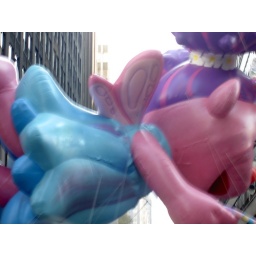
a fairy-in-training who first appeared in the 37th season of the children's television show sesame street